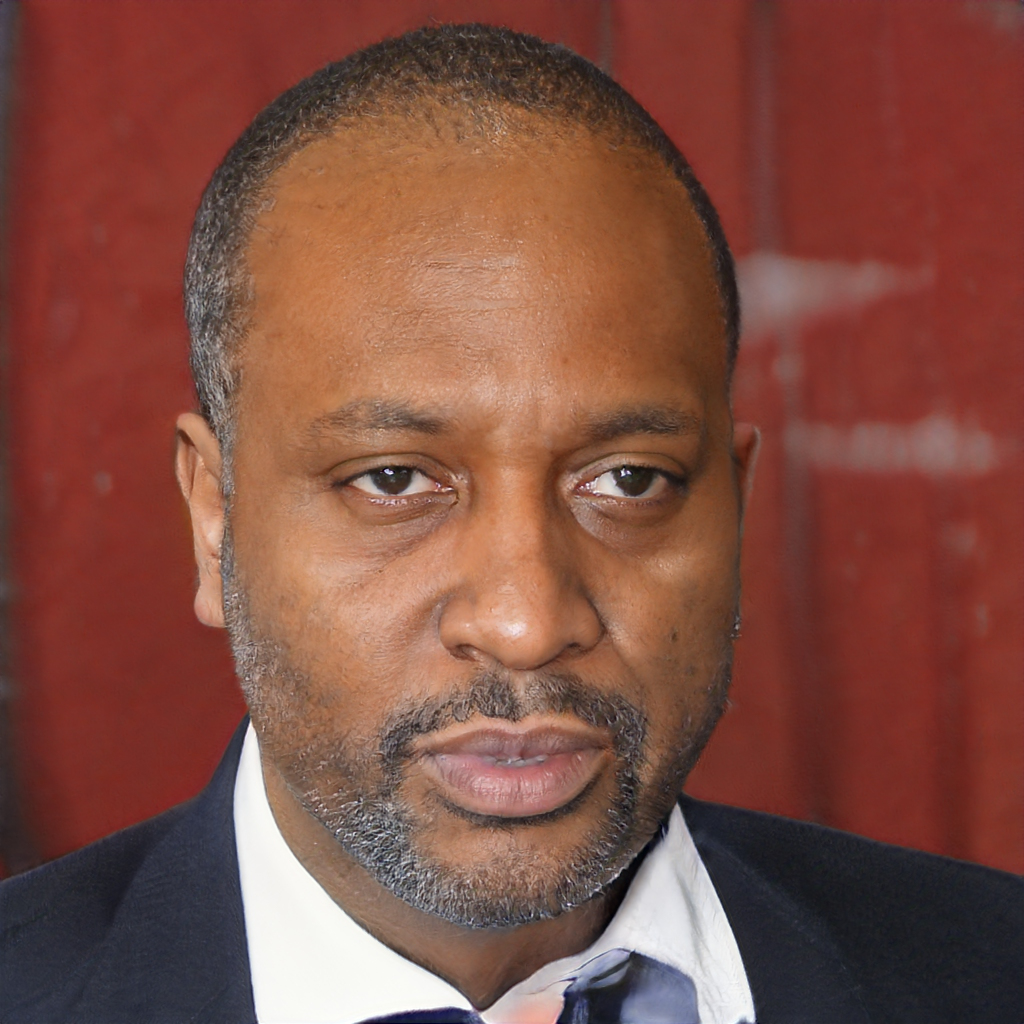
Gender: Male